Coffee culture

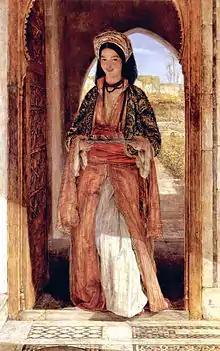
A coffee bearer, from the Ottoman quarters in Cairo (1857)

The earliest-grown coffee can be traced from Ethiopia. Evidence of knowledge of the coffee tree and coffee drinking first appeared in the late 15th century; the Sufi shaykh Muhammad ibn Sa'id al-Dhabhani, the Mufti of Aden, is known to have imported goods from Ethiopia to Yemen. Yemeni sufis drank coffee to help in concentration when they chanted the name of God.